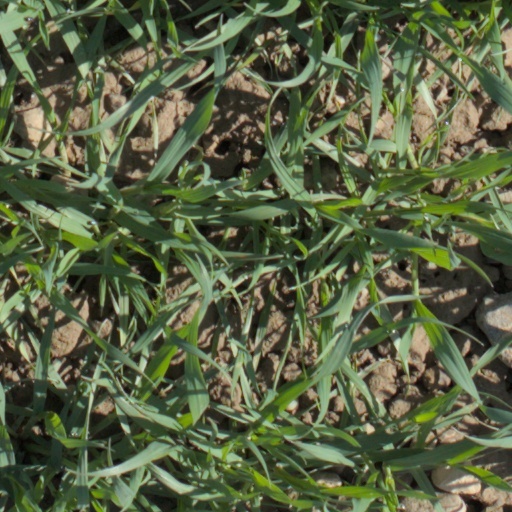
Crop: wheat